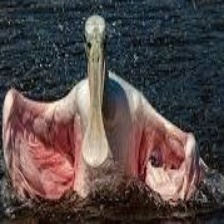
Species: ROSEATE SPOONBILL
Scientific name: PLATALEA AJAJA
ImageNet parent category: spoonbill